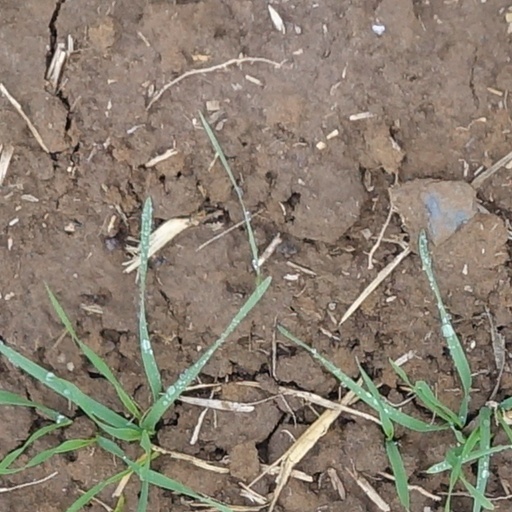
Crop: wheat